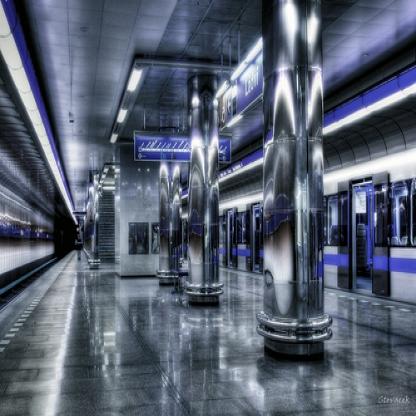
Scene: Indoor